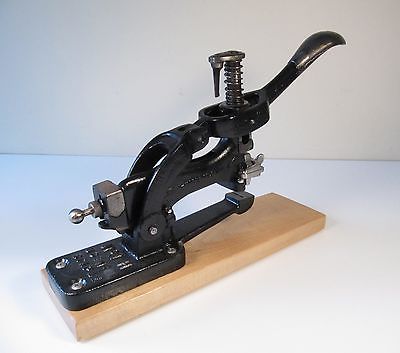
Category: stapler